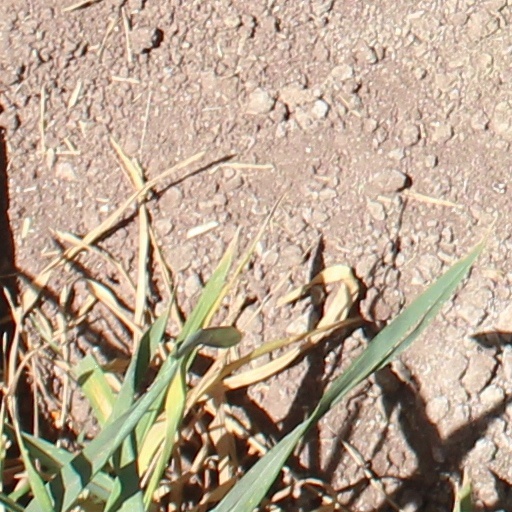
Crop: wheat